Battle of Te Pōrere

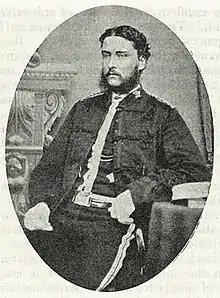
Captain John St George, killed during the attack on Te Kooti at Te Pōrere

At 10:00am, having decided to deal with the approaching Ringatū skirmishers and attack Te Pōrere, McDonnell dispersed his forces. Keepa's men was placed on the left flank along with the majority of the Armed Constabulary and about 100 of the Kahungunu "kūpapa". This party, tasked with dealing with the skirmishers, was commanded by Lieutenant Colonel Jasper Herrick, of the Armed Constabulary, although Keepa actually led the men in the attack. On the right flank McDonnell placed himself, the balance of the Armed Constabulary, the Te Arawa "kūpapa", the Tūwharetoa party and the remaining 120 Kahungunu "kūpapa". Herrick's party was to deal with the outlying rifle pit and any skirmishers therein, before pushing onto the upper redoubt. McDonnell meanwhile was to attack the lower redoubt, and then link up with Herrick at the upper redoubt.